Hope Bay incident

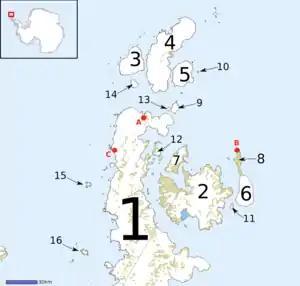
Antarctic peninsula islands. Hope Bay is at letter 'A' at the top of the Antarctic Peninsula

The Hope Bay incident occurred in February 1952 at Hope Bay on the Antarctic Peninsula. It involved an Argentine naval party from a nearby onshore base and a British landing party from the survey ship "John Briscoe".